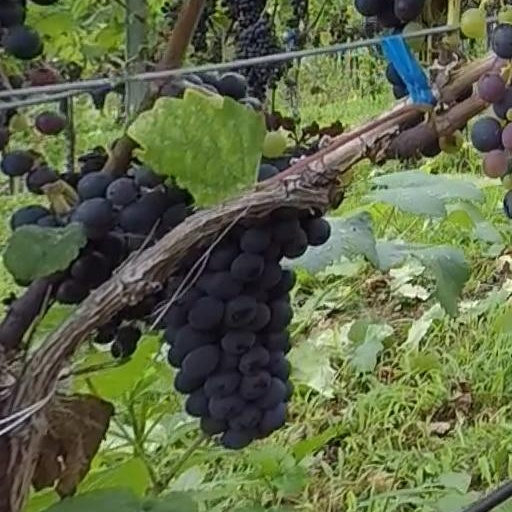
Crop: grape